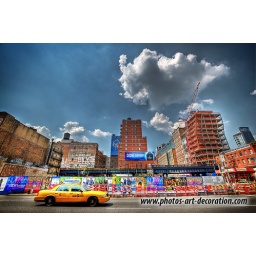
The construction, the colors of the billboards, the clouds and this yellow cab throws us in the urban jungle of NYC...